Food and drink industry in England

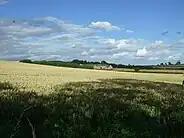
An example of English crops in Berwick upon Tweed

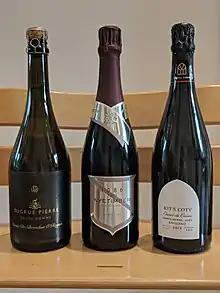
Bottles of prestige cuvees from English sparkling wine producers.

In 2018 England sold 550,000 bottles of English to 50 countries worldwide, this is up from 256,000 in 2018.